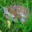
Label: deer